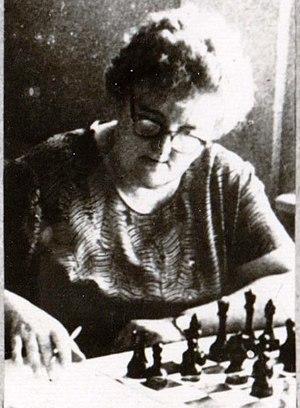
Valentina Borissenko, née Valentina Belova, est une joueuse d'échecs soviétique née le 28 janvier 1920 à Tcherepovets et morte le 6 mars 1993 à Saint-Pétersbourg. Elle fut troisième du championnat du monde féminin 1949-1950 et plusieurs fois championne d'URSS.